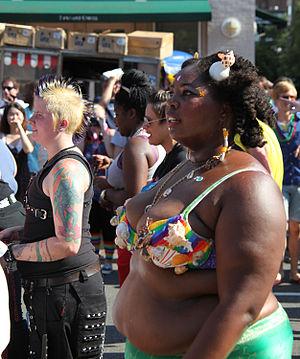
La grossophobie est un néologisme désignant l'ensemble des attitudes et des comportements hostiles qui stigmatisent et discriminent les personnes grosses, en surpoids ou obèses. Elle a pour origine des préjugés et des stéréotypes négatifs selon lesquels le fait d'être gros est une question de volonté personnelle et que les personnes grosses seraient ainsi les seules responsables de leur surpoids, en négligeant les autres facteurs à l'origine du surpoids.